Royal Ontario Museum

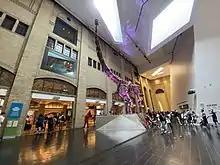
A replica skeleton of "Futalognkosaurus" inside the Hyacinth Gloria Chen Crystal Court

Designed by Toronto architect Gene Kinoshita, with Mathers & Haldenby, the curatorial centre forms the southern section of the museum. Completed in 1984, it was built during the same expansion as the former Queen Elizabeth II Terrace Galleries, which stood on the north side of the museum before the terrace galleries were replaced with the Michael Lee-Chin Crystal. The architecture is a simple modernist style of poured concrete, glass, and pre-cast concrete and aggregate panels. The curatorial centre houses the museum's administrative and curatorial services and provides storage for artifacts that are not on exhibit. In 2006, the curatorial centre was renamed to Louise Hawley Stone Curatorial Centre in honour of the late Louise Hawley Stone, who donated a number of artifacts and various collections to the museum. In her will, she transferred C$49.7 million to the Louise Hawley Stone Charitable Trust, created to help with the upkeep of the building and to the acquisition of new artifacts.